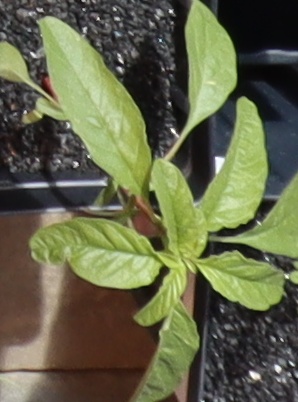
Label: Waterhemp